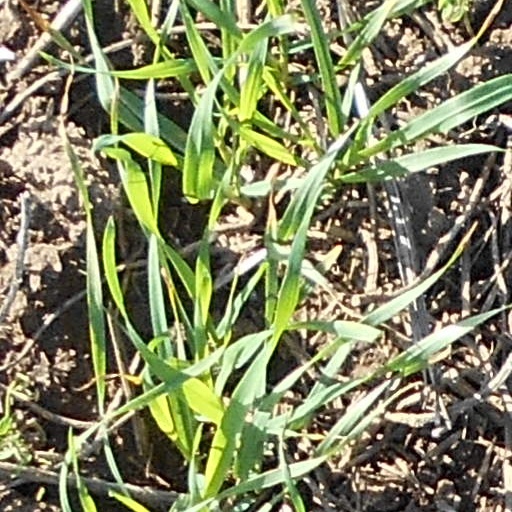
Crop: wheat